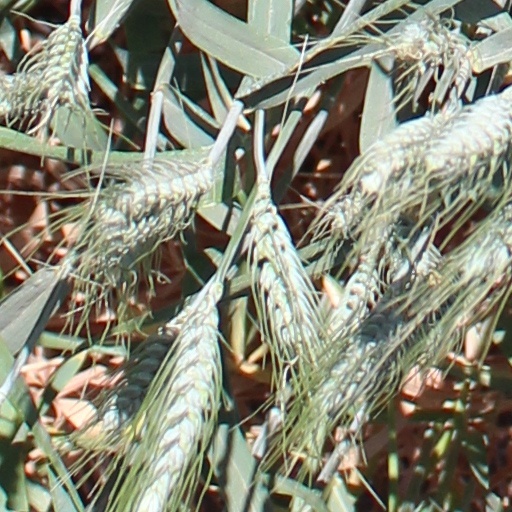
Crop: wheat